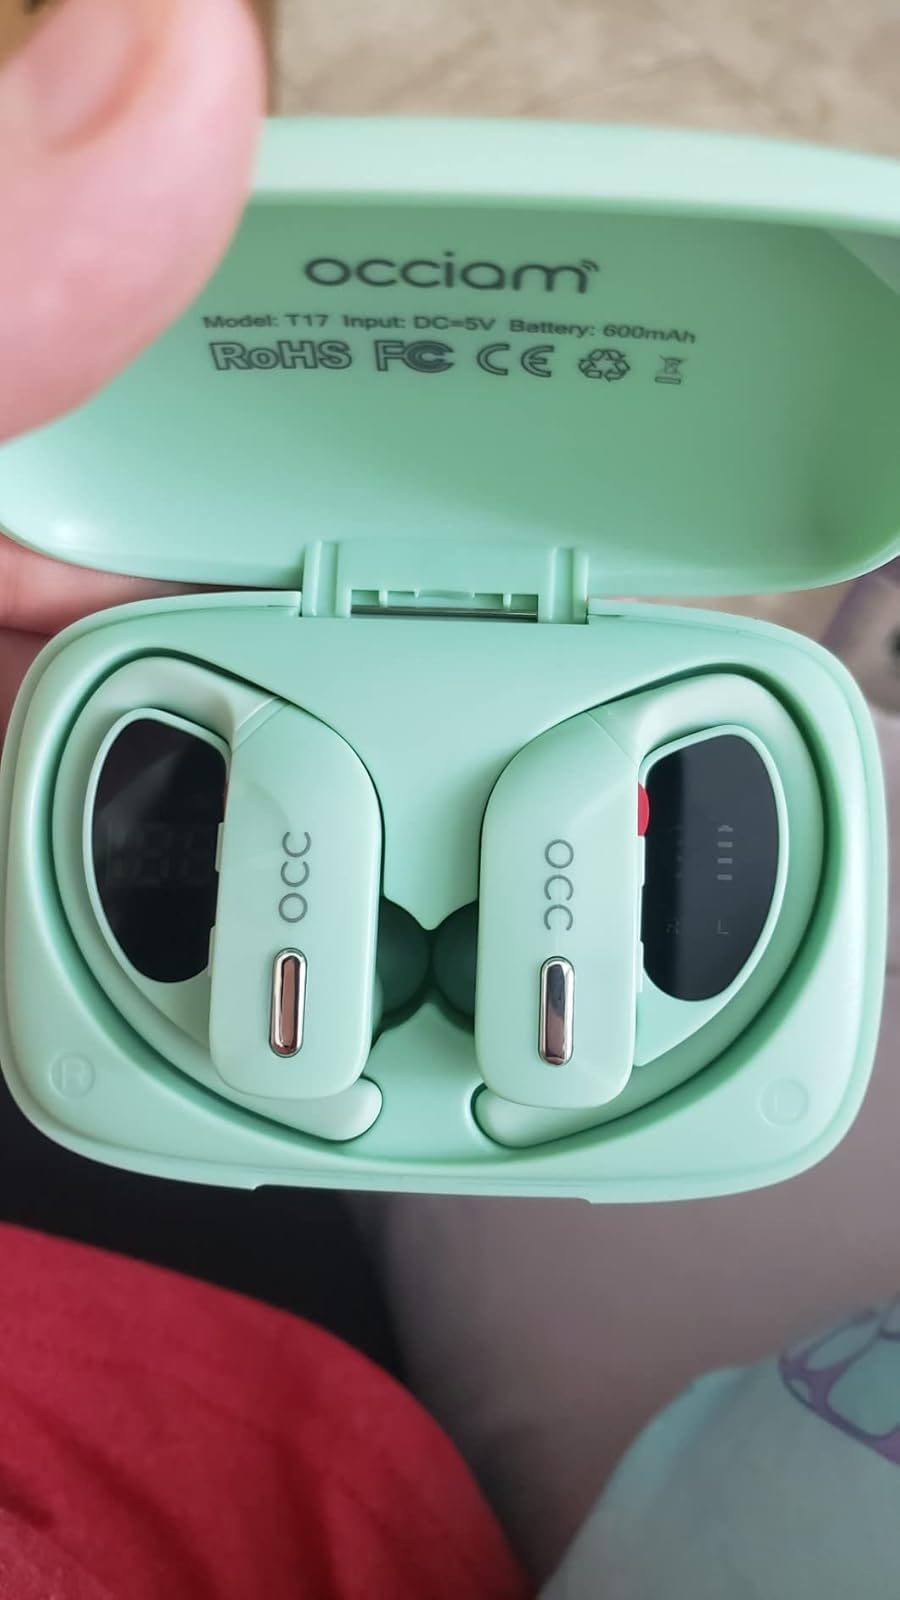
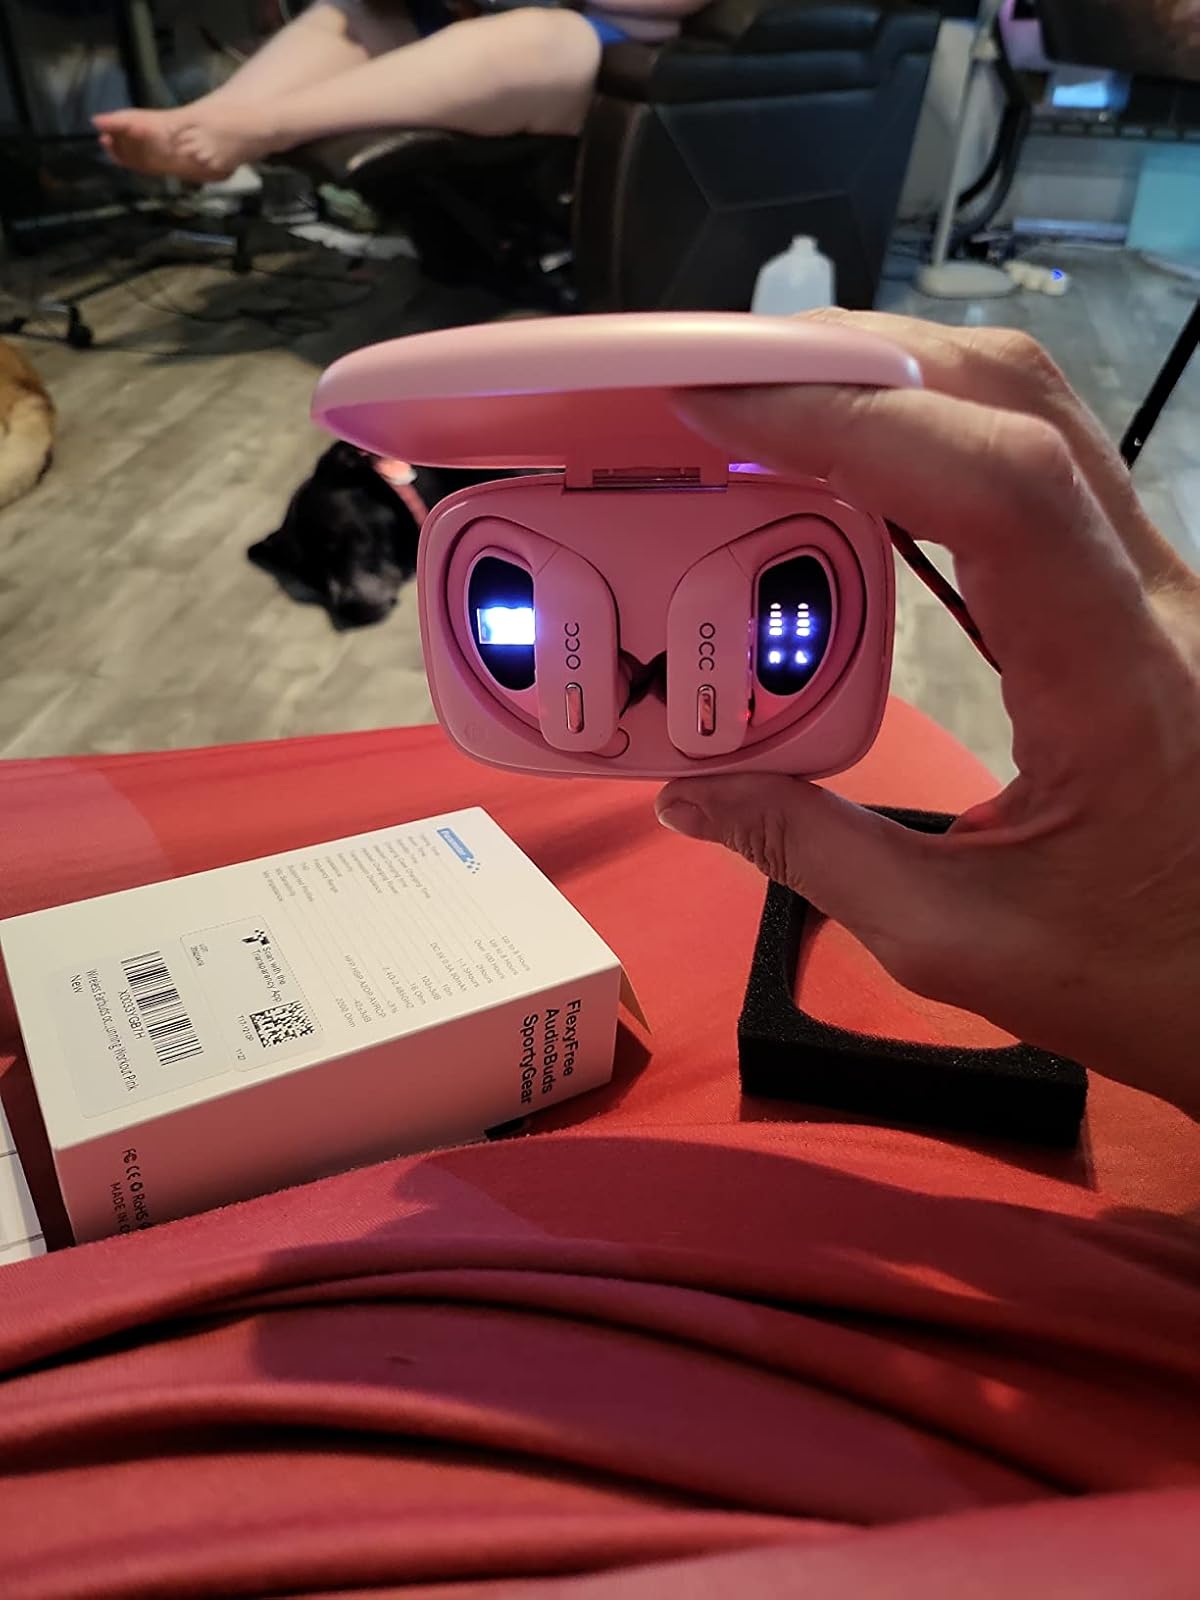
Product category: earbuds
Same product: no